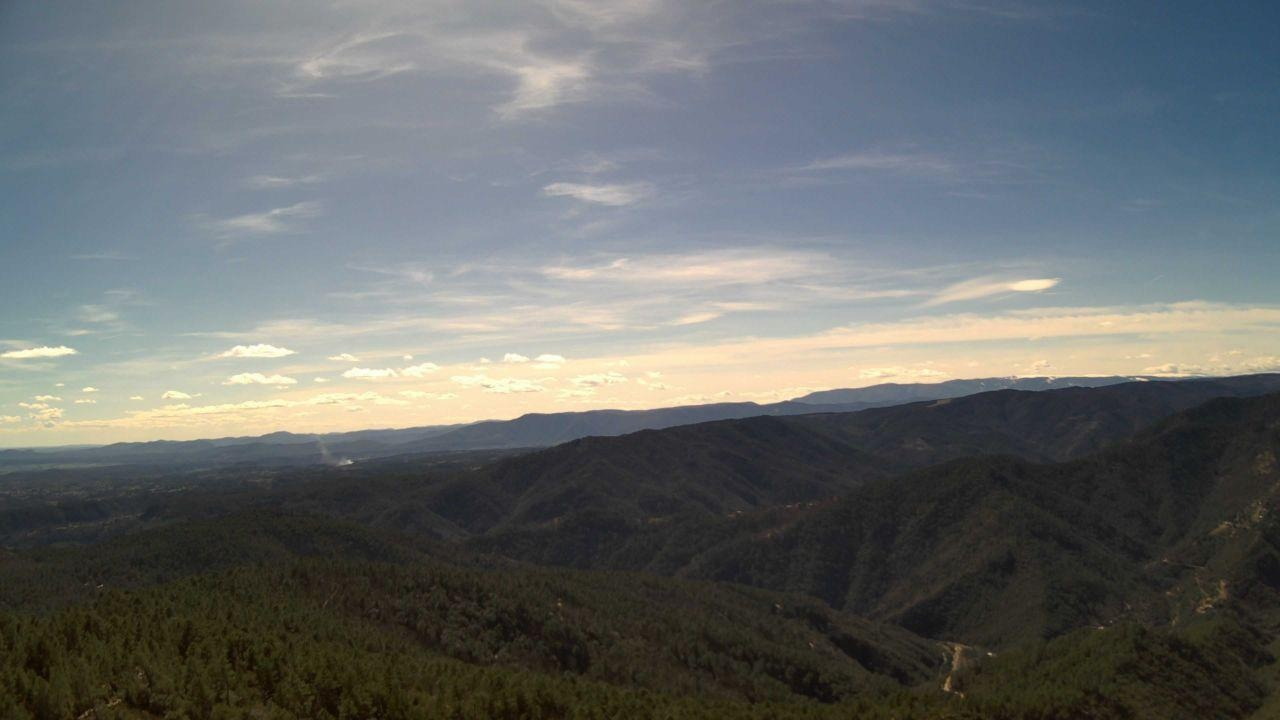
Fire: no
Smoke: yes